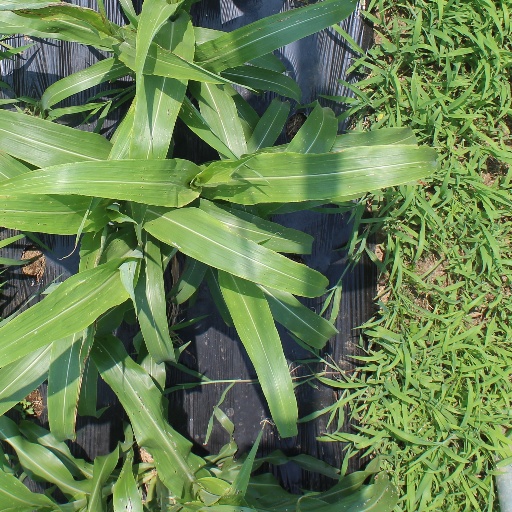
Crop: sorghum